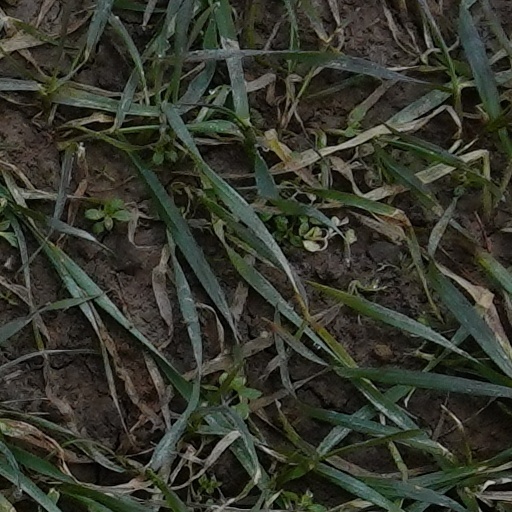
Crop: wheat